Joseph Jiel-Laval

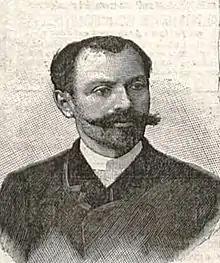

Joseph Jiel-Laval, real name: "Joseph Marie François Laval" or "Pierre-Joseph Laval", (26 November 1855 – 26 February 1917) was a French cyclist.